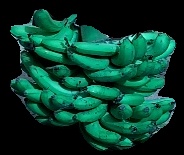
Variety: pachbale
Grade: grade3